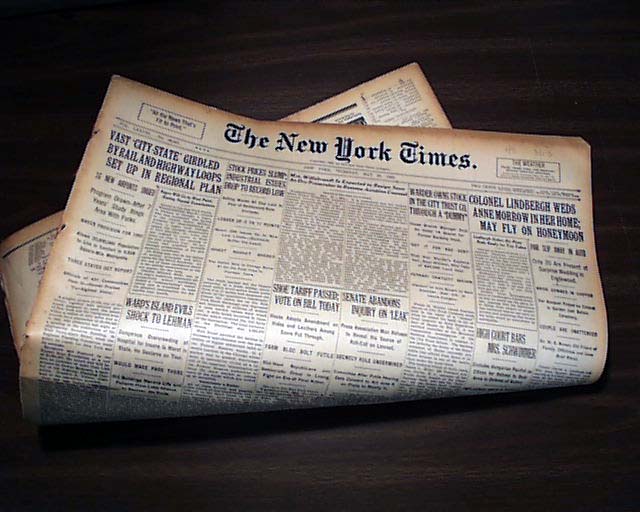
Waste category: paper